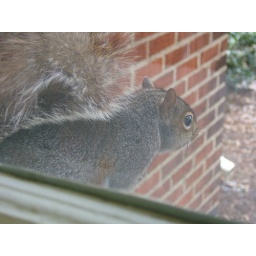
This little fella sits in the kitchen window at work every day.